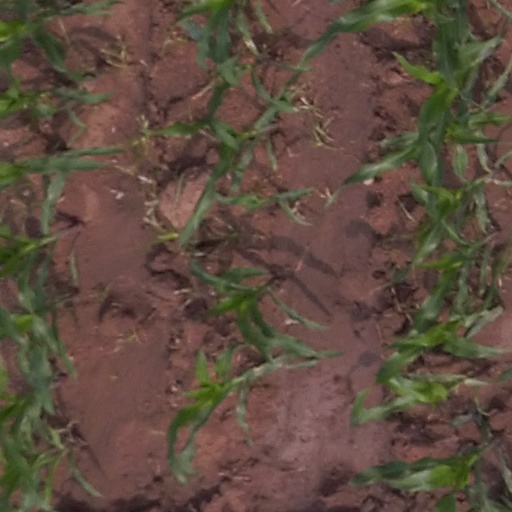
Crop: maize; corn